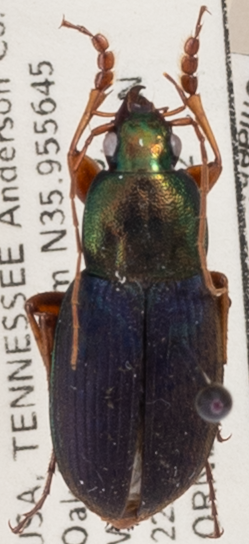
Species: Chlaenius emarginatus
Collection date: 2022-06-22
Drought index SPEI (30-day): -0.58
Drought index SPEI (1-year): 0.23
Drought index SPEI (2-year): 0.03